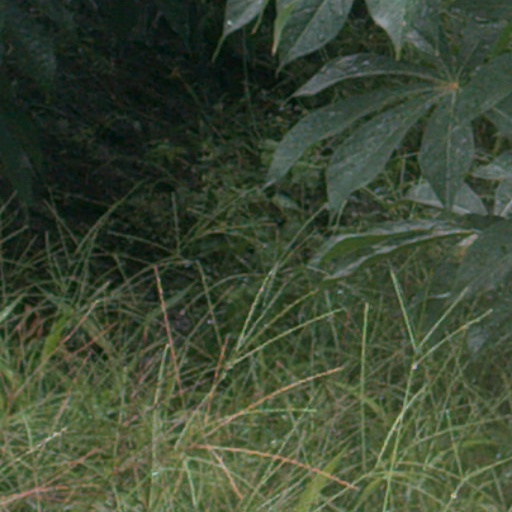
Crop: cassava